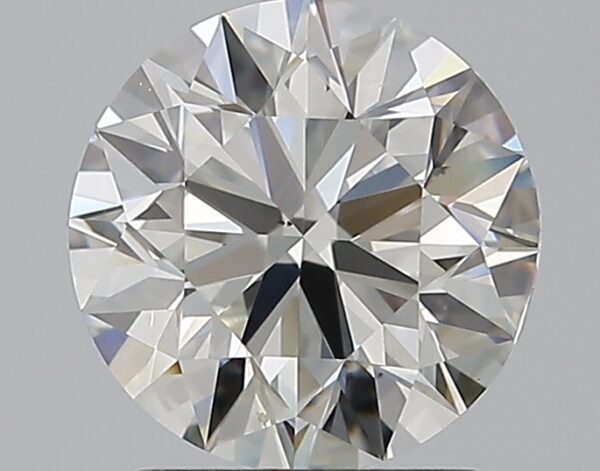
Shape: round
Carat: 1.7
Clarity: SI1
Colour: H
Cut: VG
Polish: EX
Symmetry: VG
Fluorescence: M
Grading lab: GIA
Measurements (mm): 7.51 x 7.6 x 4.77